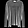
Label: Pullover